Gülşah Gümüşay

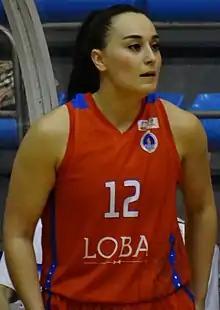

Dürdane Gülşah Gümüşay (born February 22, 1989, in Adana, Turkey) is a Turkish professional female basketball player. She is a small forward playing for Galatasaray Medical Park.